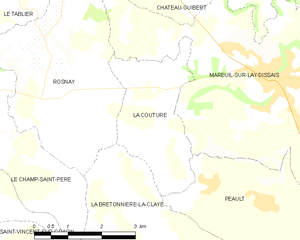
Carte des communes françaises La Couture